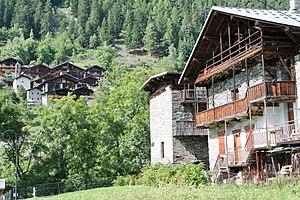
Habitat du hameau de la Mazure et au fond le hameau du Miroir et sa chapelle (Sainte-Foy-Tarentaise).
Sainte-Foy-Tarentaise est une commune française située dans le département de la Savoie, en région Auvergne-Rhône-Alpes.